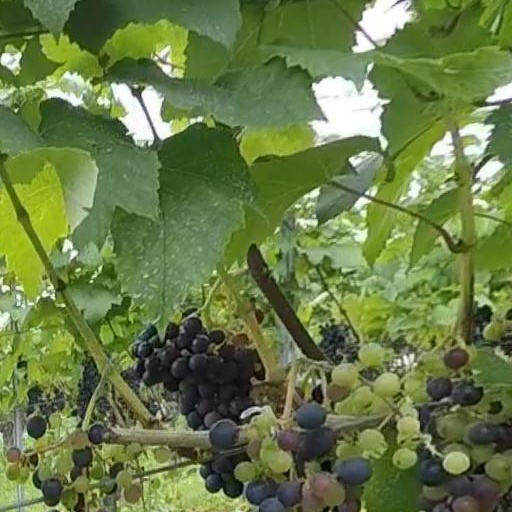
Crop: grape